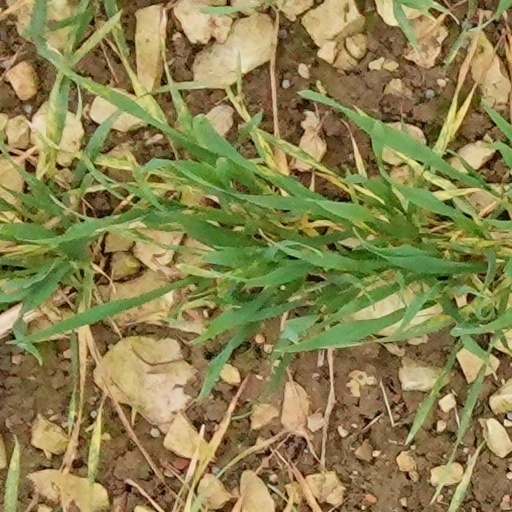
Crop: wheat